Gankutsuou: The Count of Monte Cristo

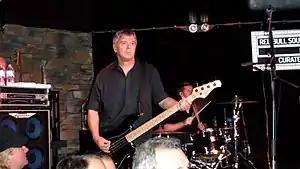
Jean-Jacques Burnel, co-composer of the original music and composer of the main themes for "Gankutsuou", in 2013.

Several pieces of original music for "Gankutsuou" were composed by Jean-Jacques Burnel, bass guitarist for the British rock band the Stranglers. Burnel and Louie Nicastro handled instrumentation and arrangements, additional guitars were handled by Baz Warne, and vocals were provided by Burnel and Phillipa Cookman. Burnel was directly invited onto the project by Maeda, who flew to London to ask him in person. Maeda, who was a fan of Burnel's work, explained his artistic vision for the anime, and Burnel agreed to compose. He worked from his own country, then sent the completed themes to Japan, where they were arranged to fit the animation and pace where needed. Additional musical pieces and arrangements were done by Koji Kasamatsu and Reiji Kitazato. The music covers multiple genres, including opera and electronic dance.